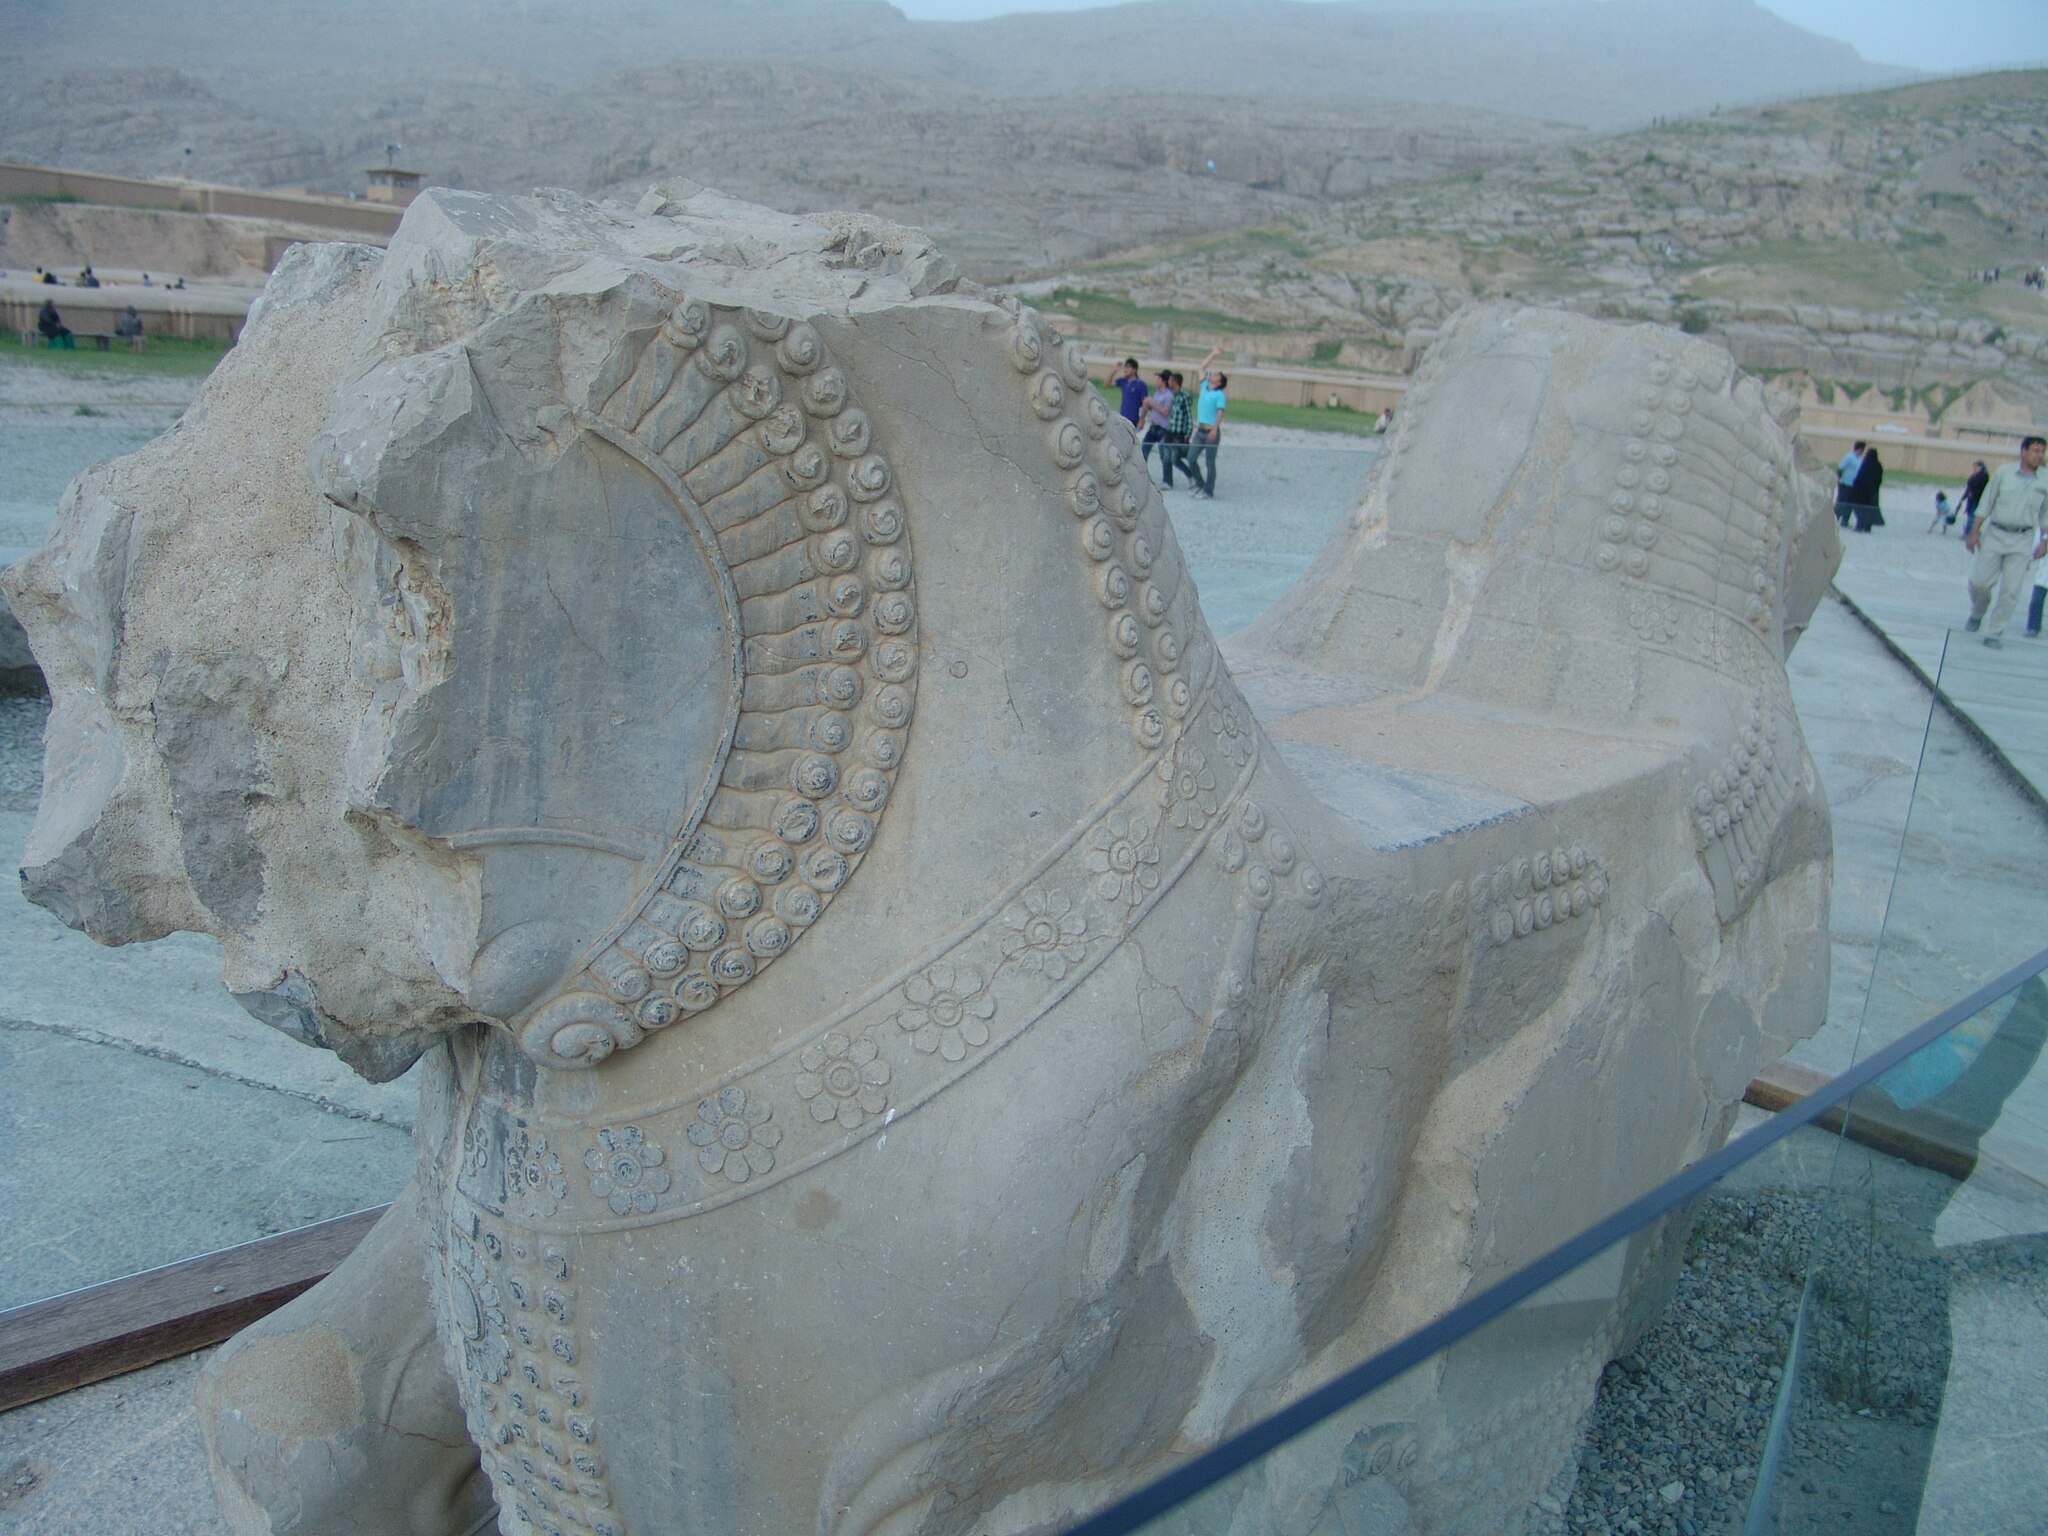
Title: Persepolis Darafsh 2 (12)
Description: Persepolis
Date: 2010-03-21 17:24:07
Categories: GFDL, Taken with Sony DSC-F828, License migration redundant, Self-published work, Bull capitals in Persepolis, Files with coordinates missing SDC location of creation, 2010 in Persepolis, Photos by Darafsh Kaviyani